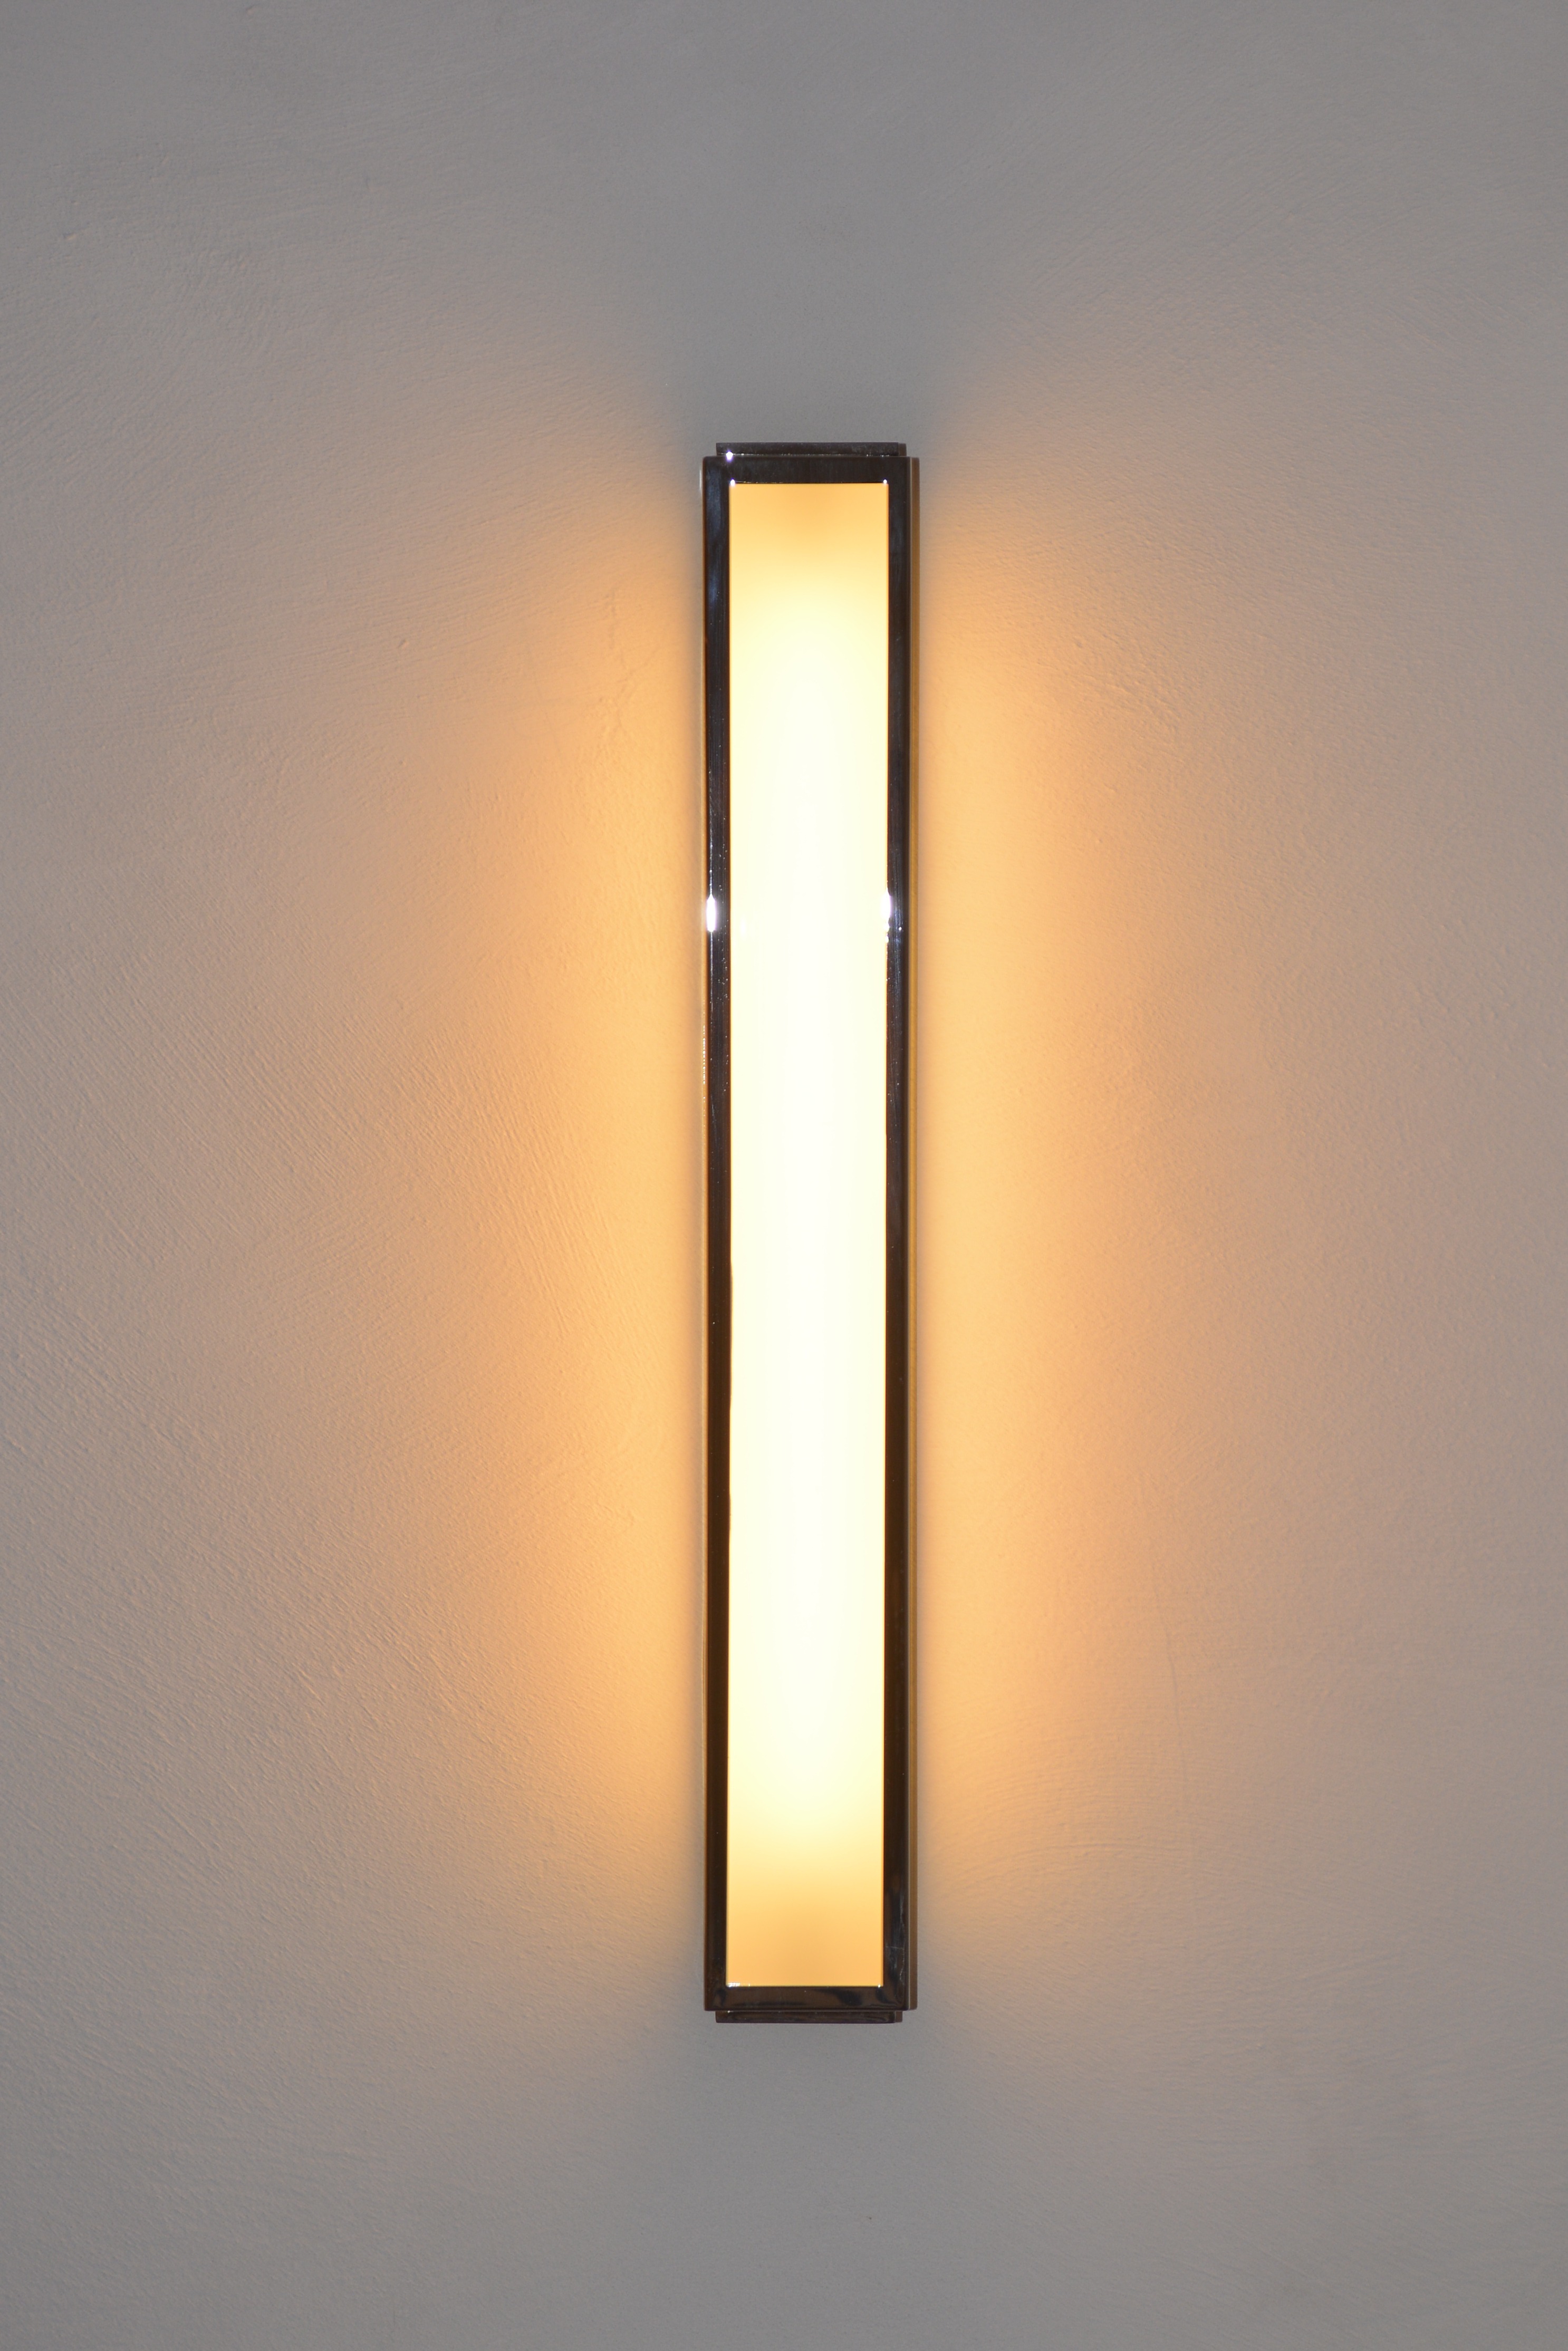
light, atmosphere, decoration, street light, lamp, lighting, decor, light fixture, sconce, incandescent light bulb